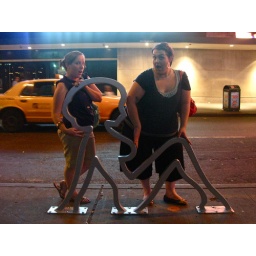
lady in the street but a freak in the bed